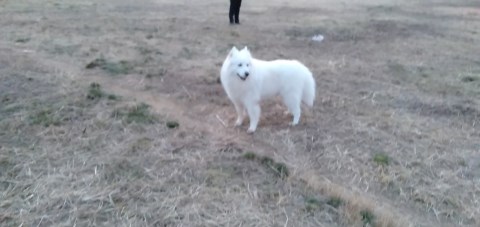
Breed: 2192-n000088-Samoyed